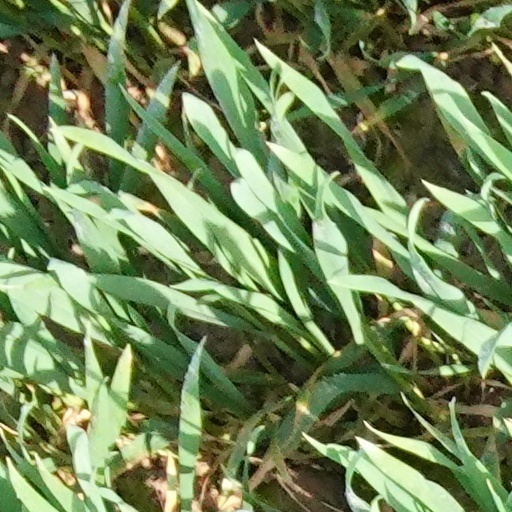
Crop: wheat